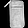
Label: Bag